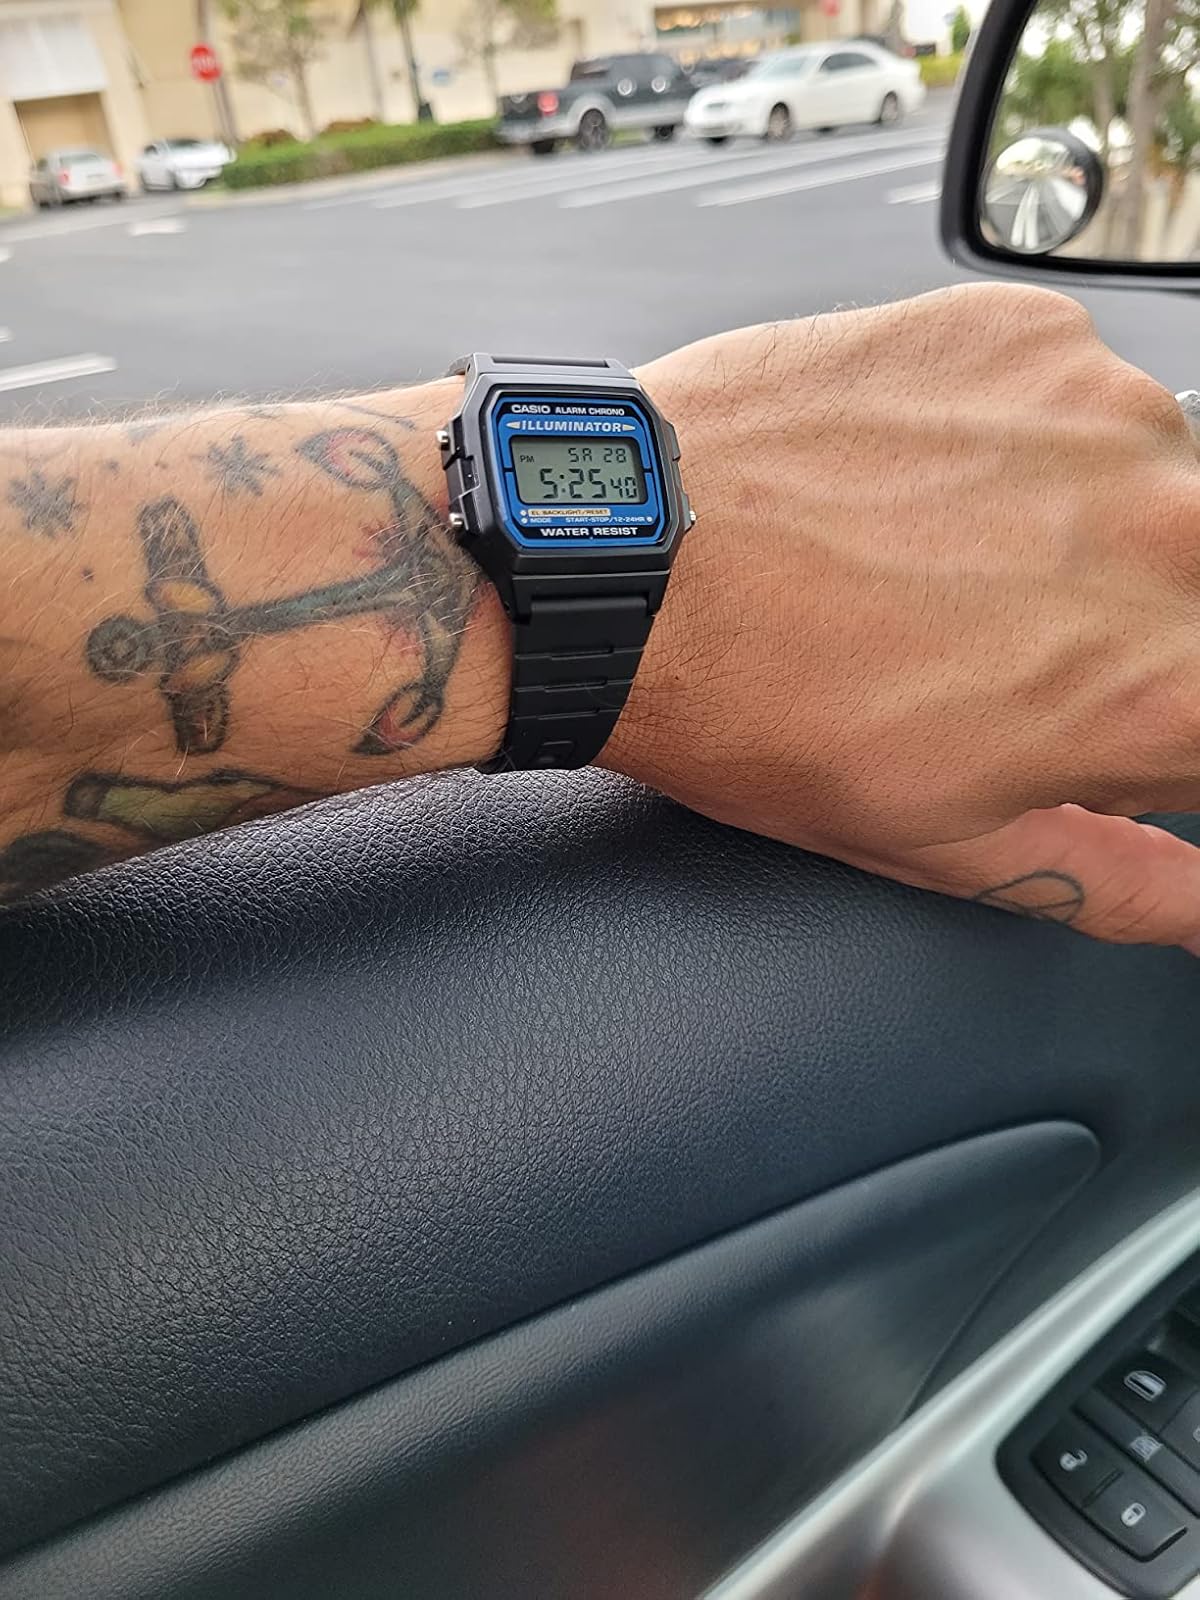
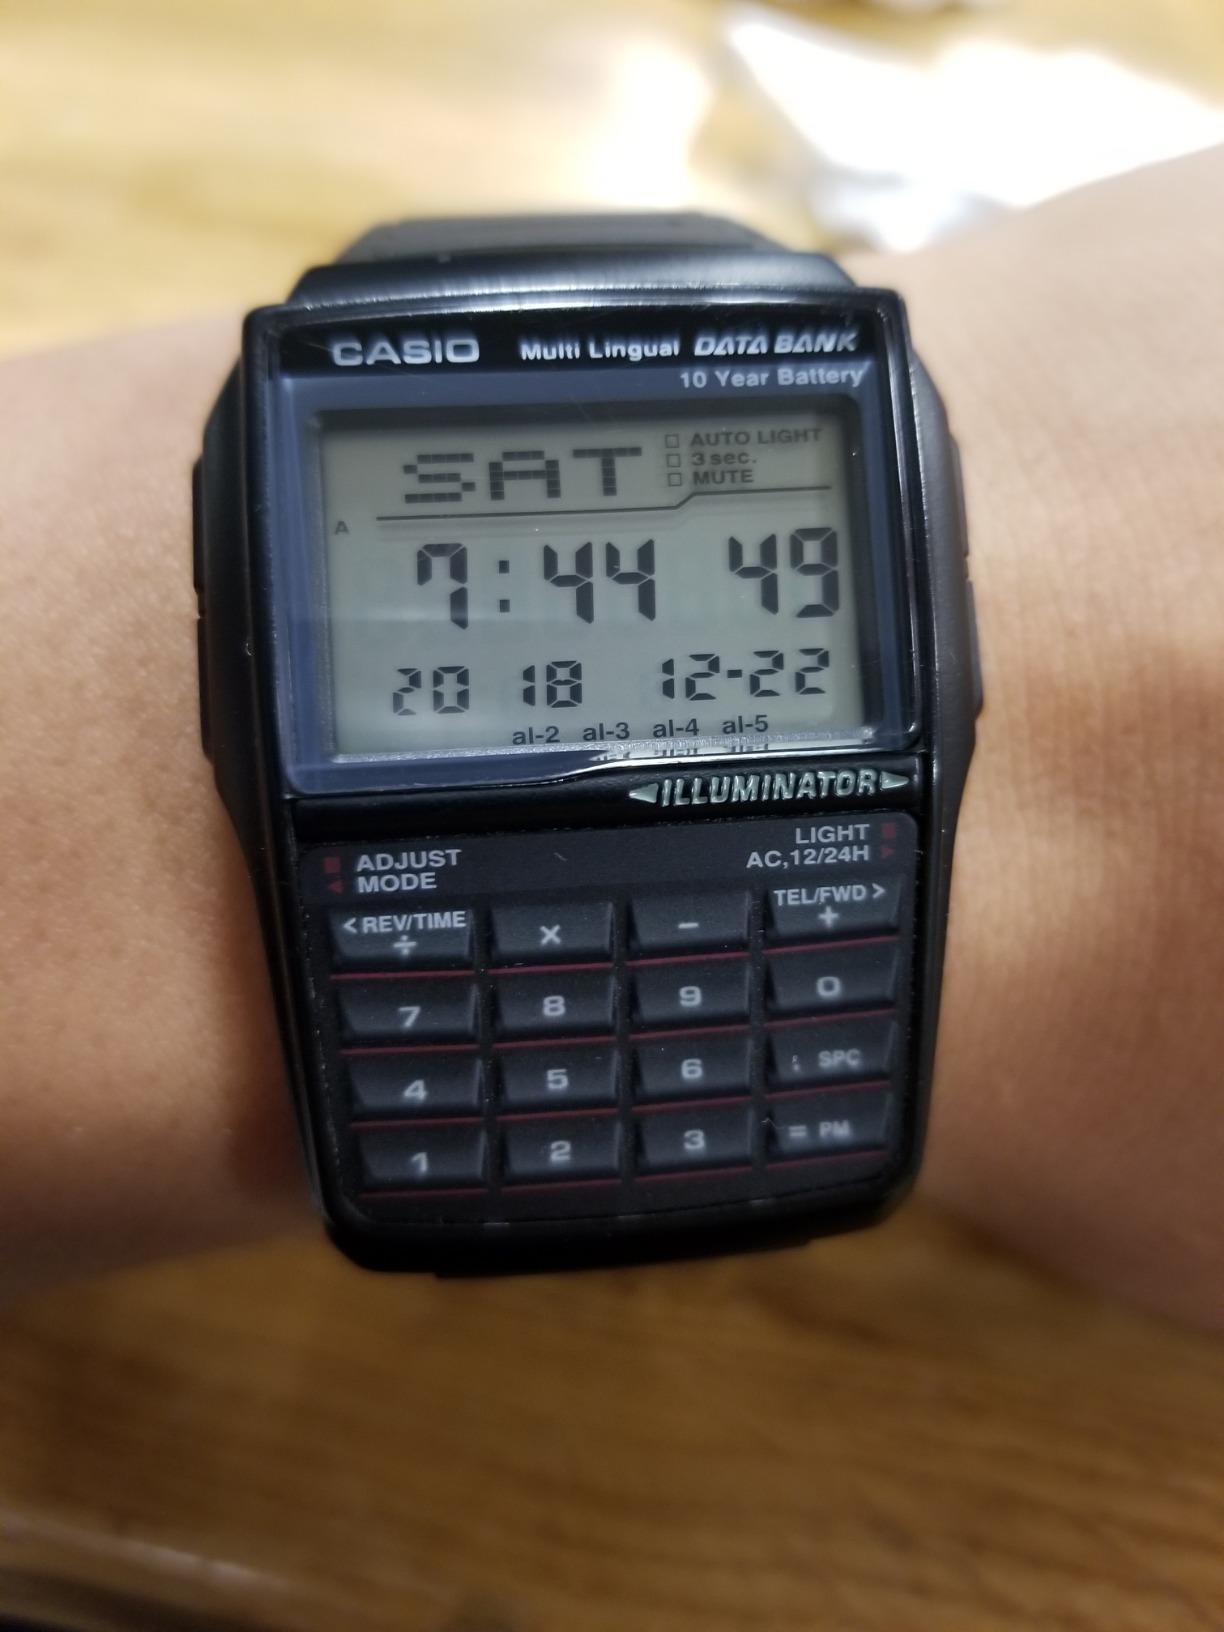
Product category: accessories_watch
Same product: no